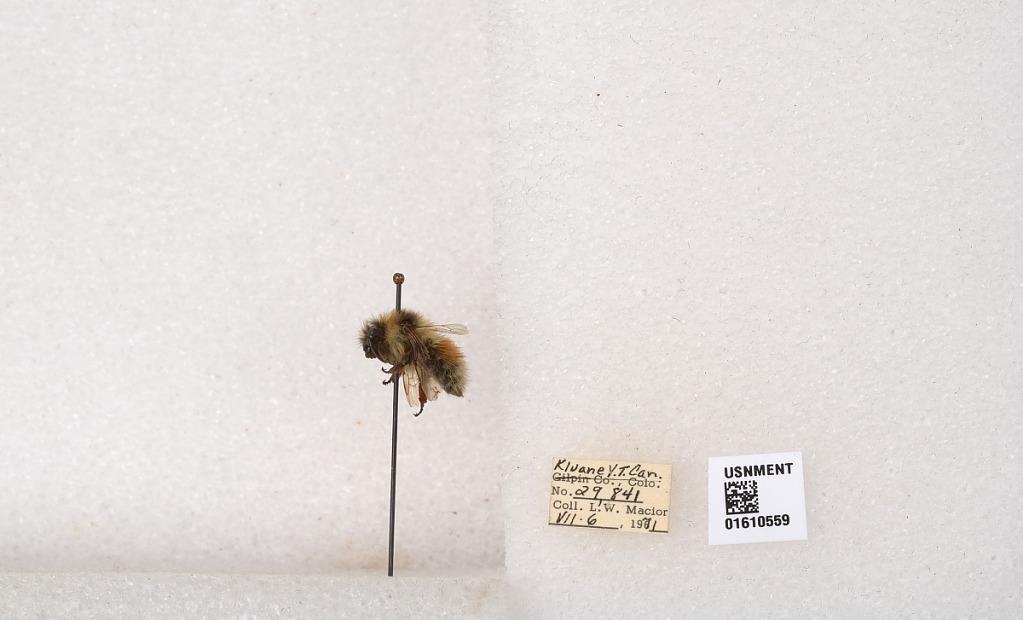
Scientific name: Bombus (Pyrobombus) sylvicola Kirby
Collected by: L. Macior
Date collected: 1971-7-6
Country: Canada
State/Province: Yukon Territory
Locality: Kluane National Park and Reserve
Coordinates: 60.7493, -139.504